Sel Church

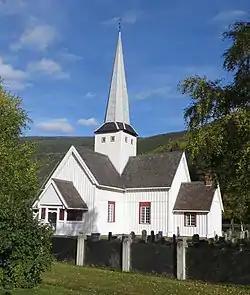
View of the church

Sel Church is a parish church of the Church of Norway in Sel Municipality in Innlandet county, Norway. It is located in the village of Selsverket. It is the church for the Sel parish which is part of the Nord-Gudbrandsdal prosti (deanery) in the Diocese of Hamar. The white, wooden church was built in a cruciform design in 1742 using plans drawn up by the architect Knut Syversen Moen. The church seats about 250 people.